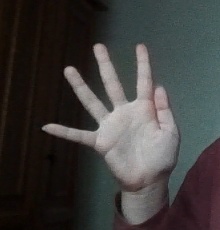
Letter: sheen